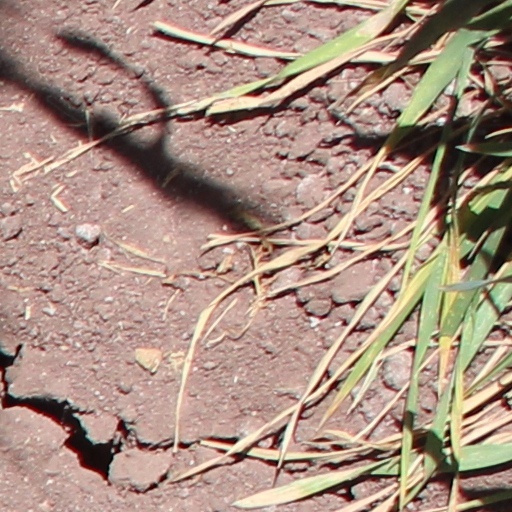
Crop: wheat